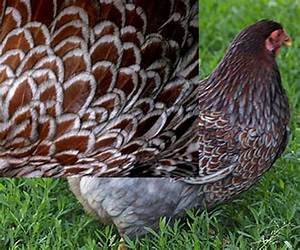
Label: gallina